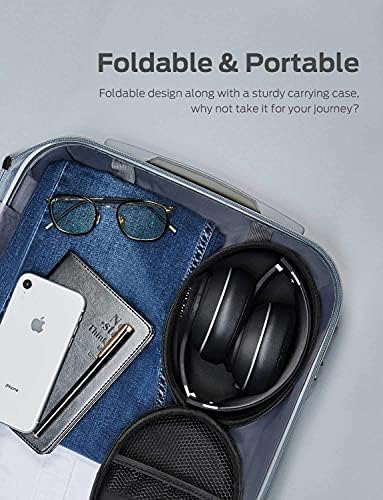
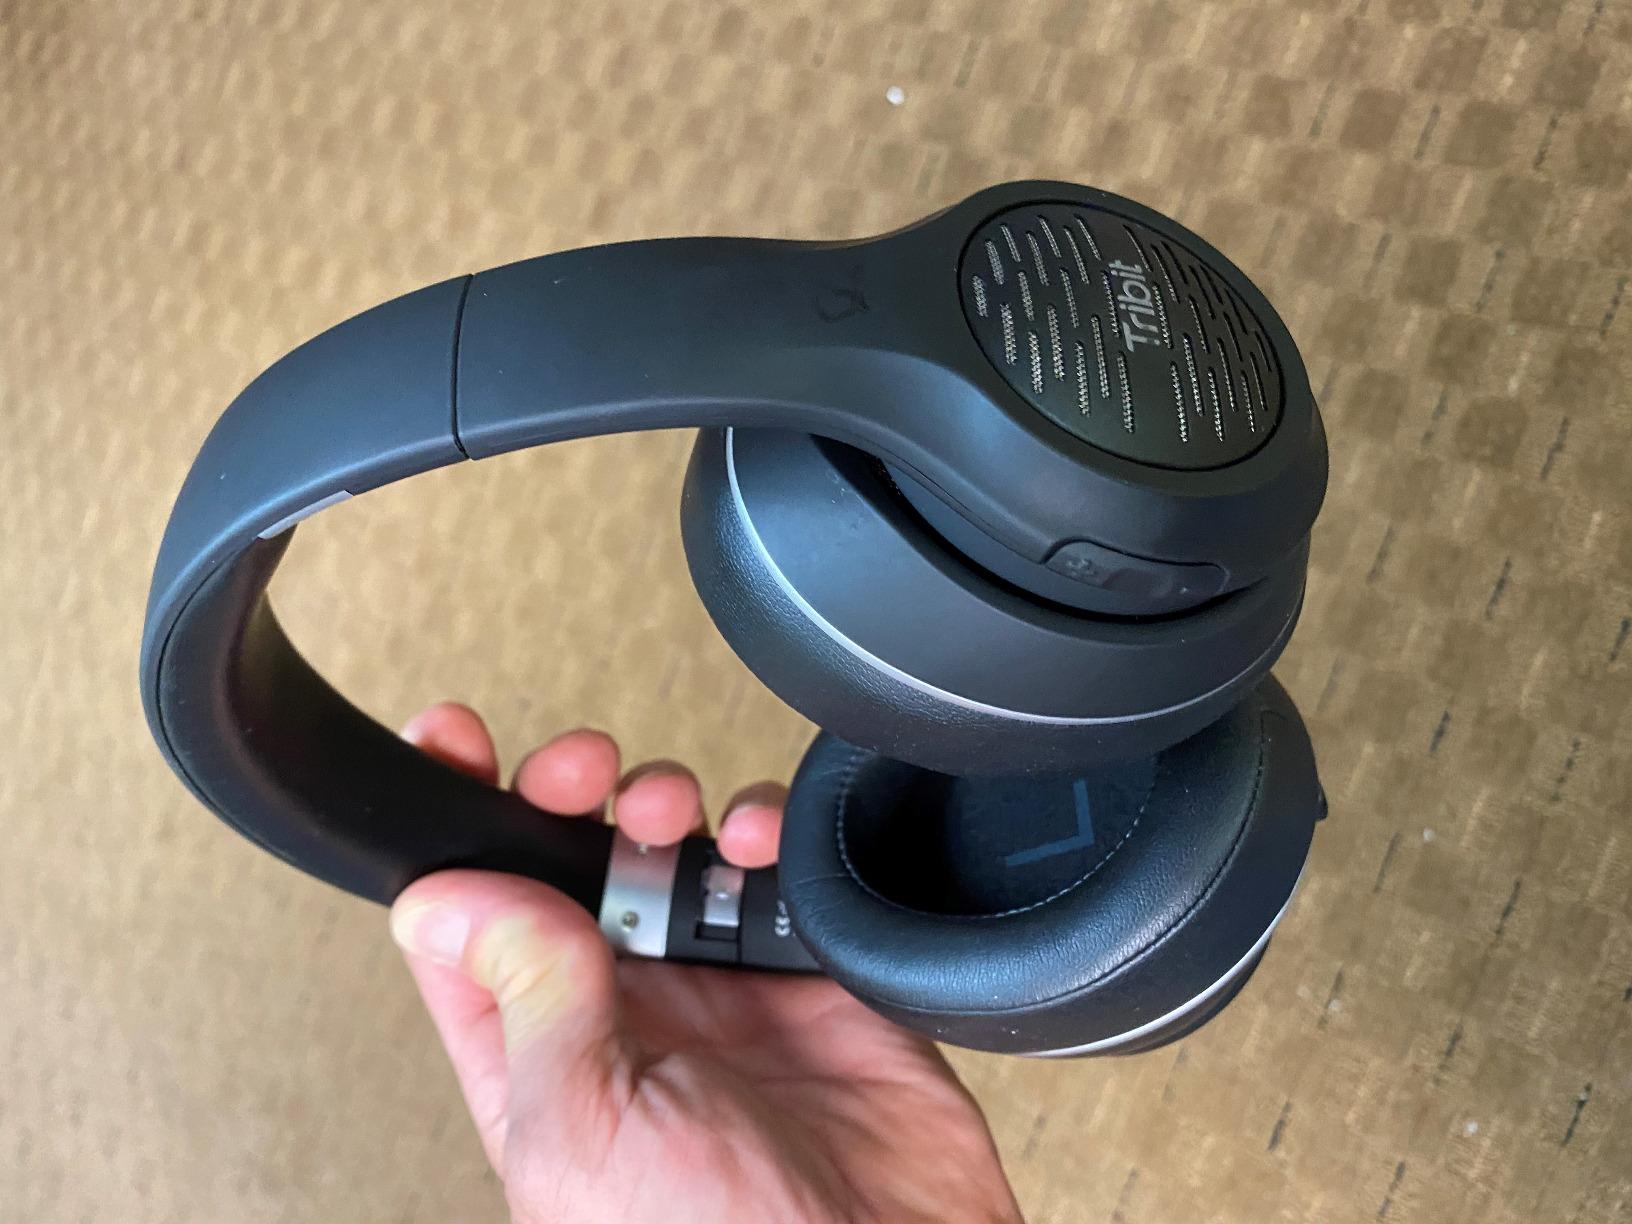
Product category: headphones
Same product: yes